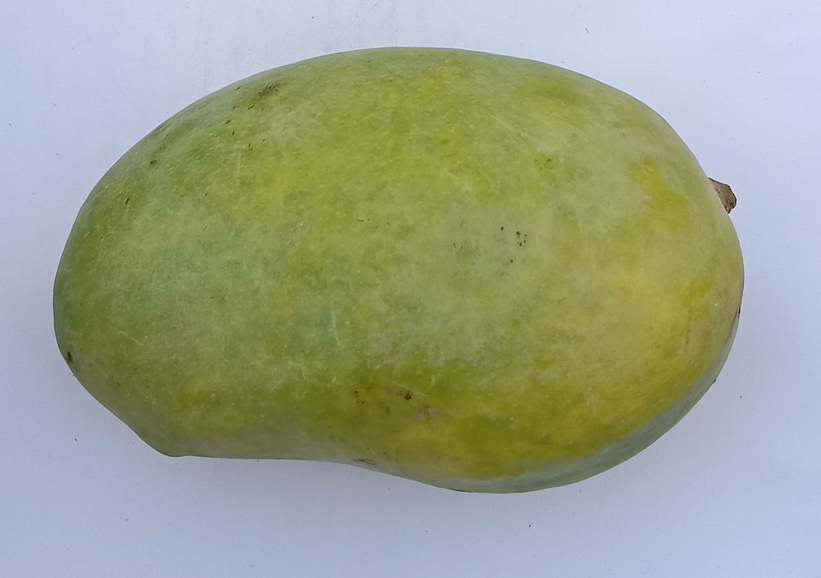
Mango variety: Chaunsa (White)